Former Residence of Zhou Enlai (Huai'an)

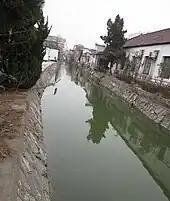
Wen Qu.

There is an old well behind the Garret. In the brandreth, the scratches caused by the rub between the role and the well can be seen clearly. The residence kitchen was located southeast of the old well. In front of the kitchen, one can see the vegetable plot. Little Zhou spent a lot of time with his wet nurse here. Beside the old well, there are two ancient elm trees, each about 20 meters high. They are protected by the Jiangsu province government.